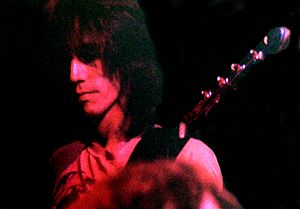
Ivan Kral
Ivan Kral var en tjekkisk sangskriver, guitarist, basist og instruktør, især kendt for sit samarbejde med Patti Smith.